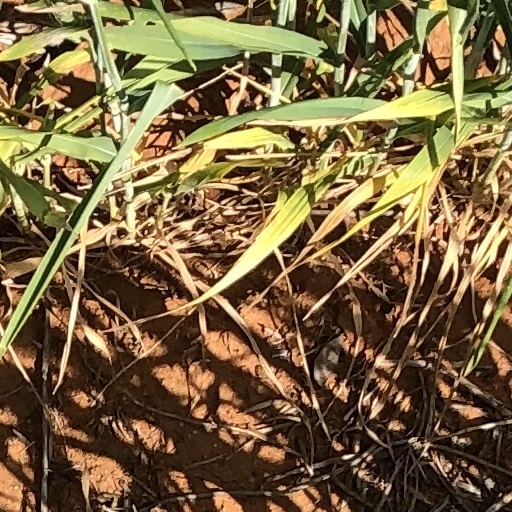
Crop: wheat